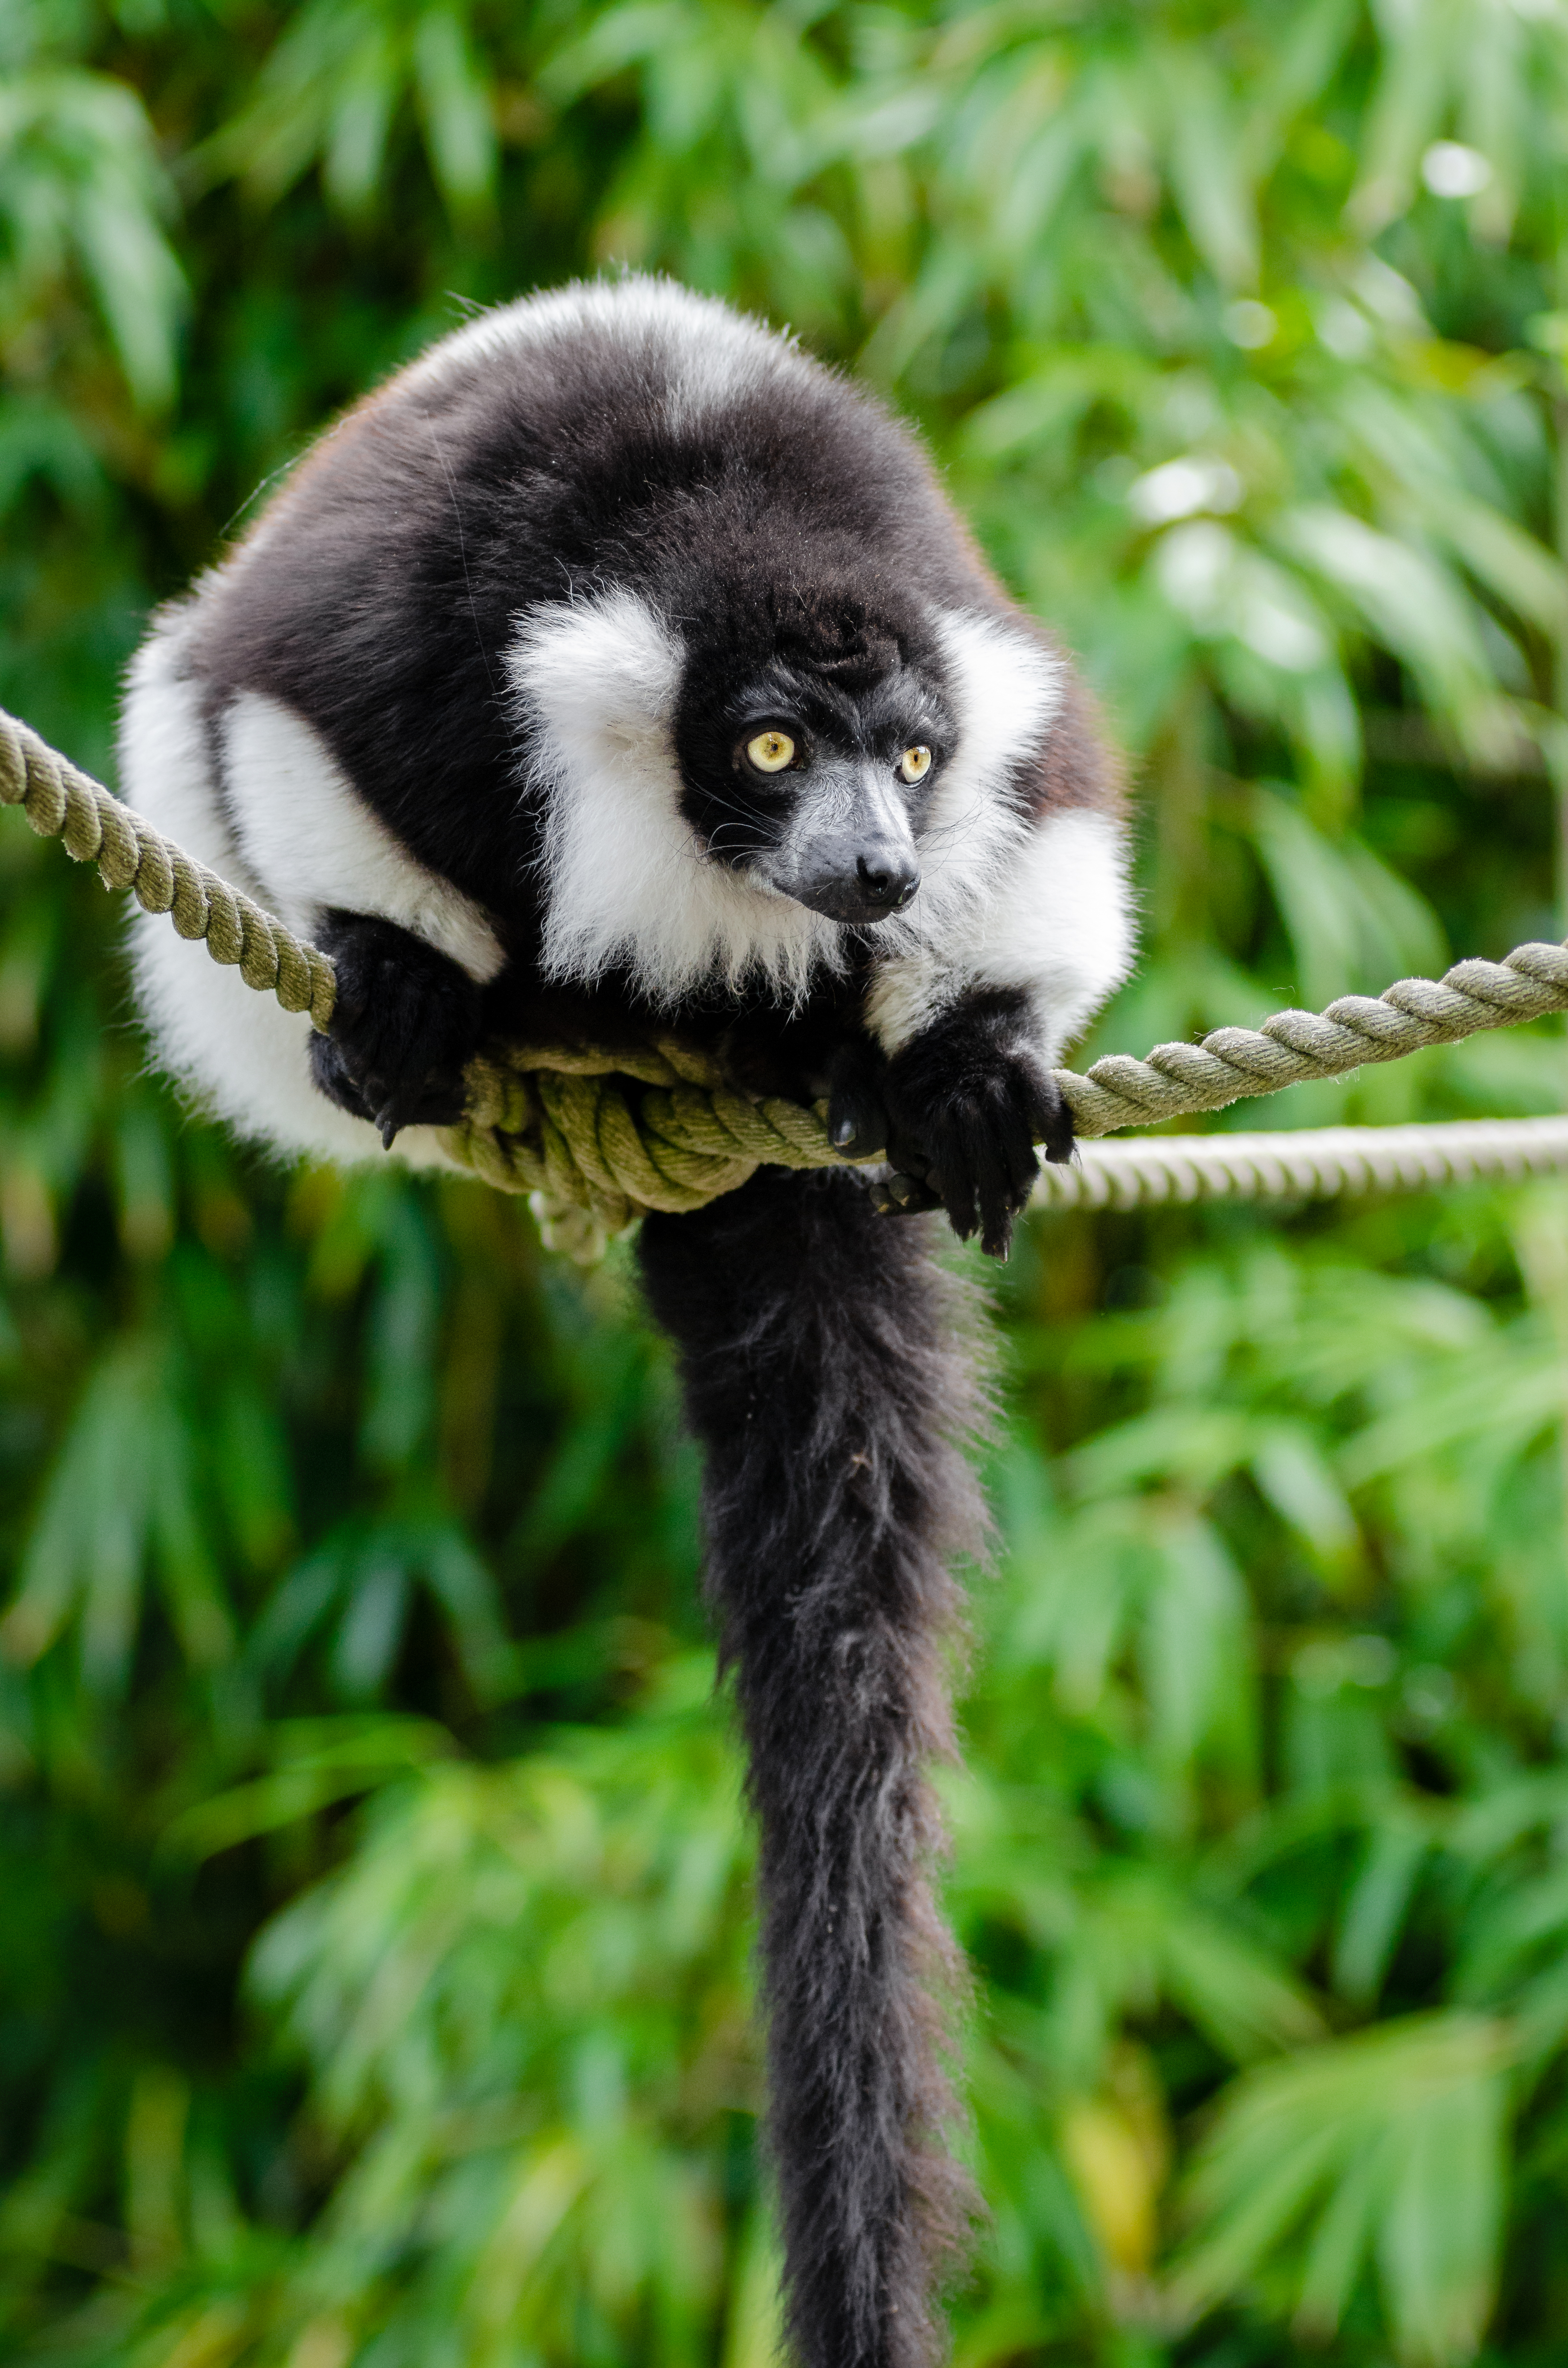
nature, bird, animal, wildlife, zoo, beak, fauna, primate, madagascar, vertebrate, lemur